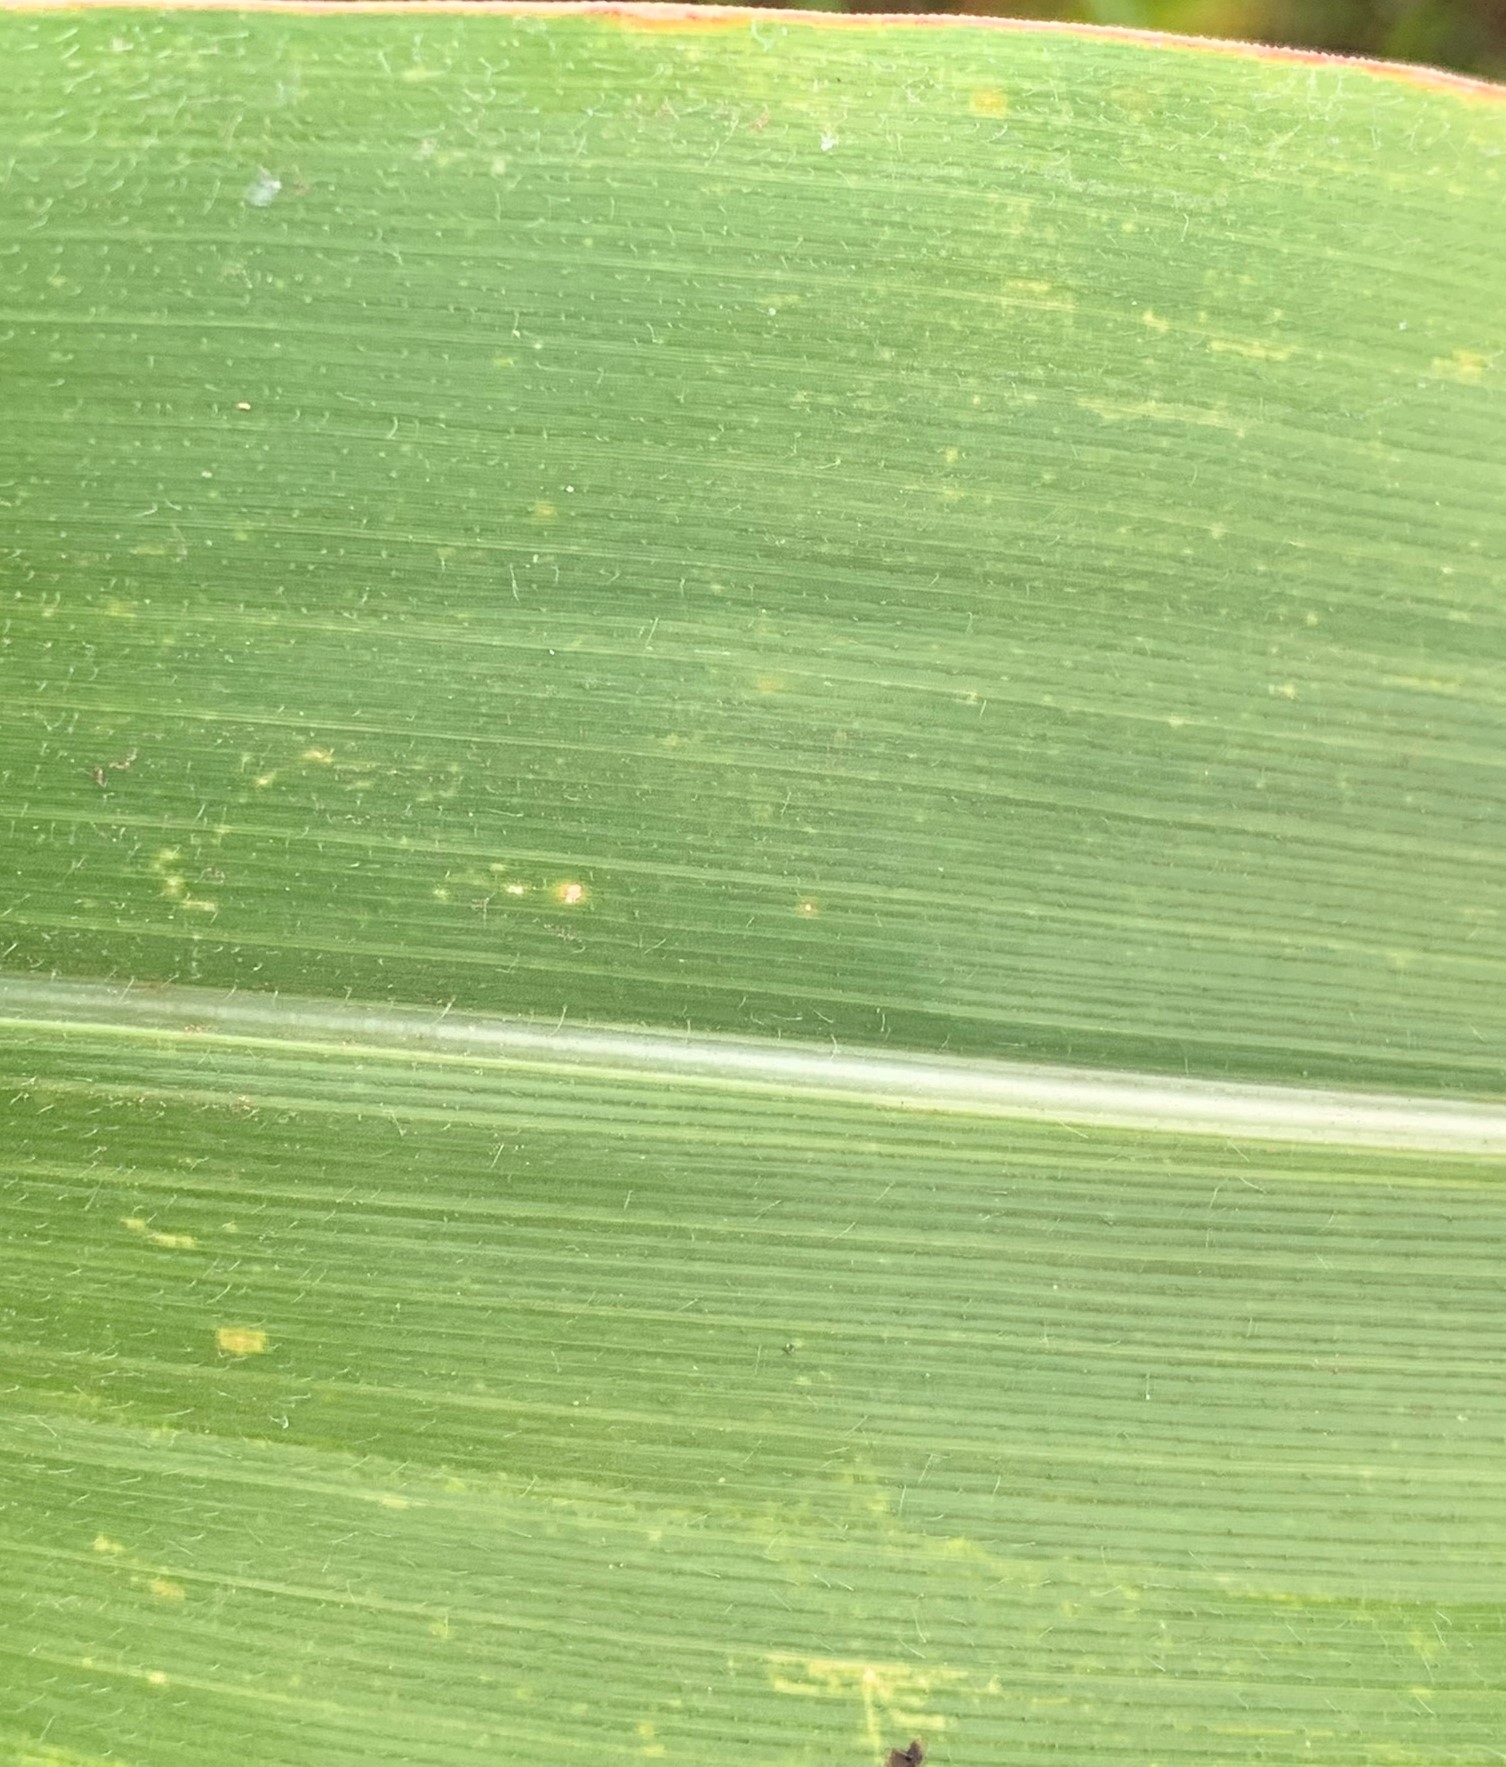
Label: MLN